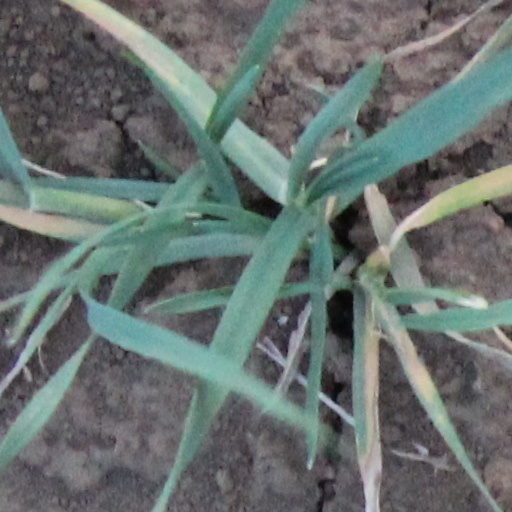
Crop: wheat